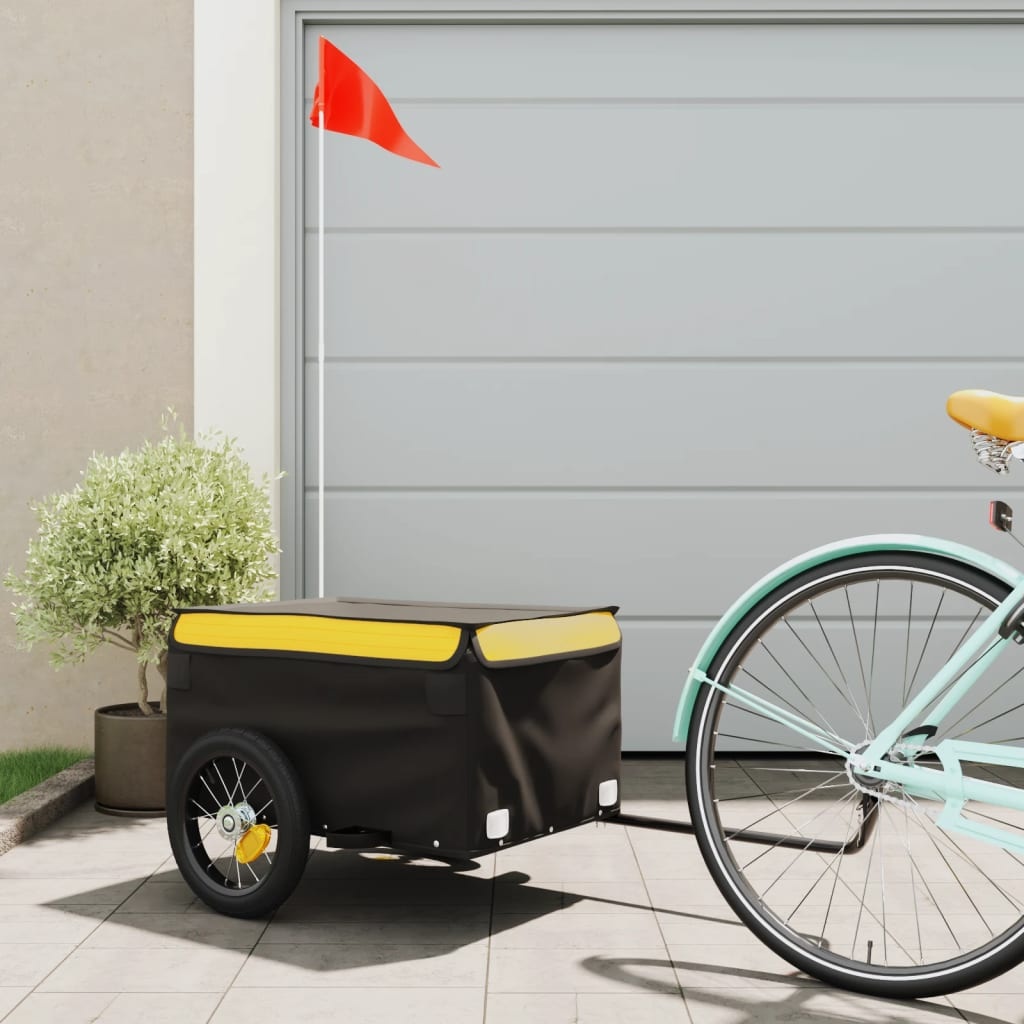
Bike Trailer Black and Yellow 30 kg Iron
This versatile and sturdy bike trailer will be ideal for transporting heavy goods thanks to its maximum load capacity of 30 kg. Sturdy material: Iron is a strong and hard material. It's a solid favourite in industrial and furniture construction. Made of iron, this bicycle cargo trailer is very sturdy and durable.Practical design: This bike cart with a maximum load capacity of 45 kg, is perfect for hauling heavy goods like luggage, plants, tools or groceries.Considerate design: The bike trailer has a tow bar that makes it easy to connect it to a bicycle. At the same time, a safety flag is included for extra visibility. Colour: Black and yellow Material: Iron, oxford fabric, PE (Polyethylene) Dimensions: 120 x 54 x 44 cm (L x W x H) Cargo compartment dimensions: 62 x 40 x 31.5 cm (L x W x H) Flag height: 169 cm Wheels diameter: 29 cm Maximum load capacity: 30 kg Drawbar load capacity: 3-8 kg Assembly required: Yes Delivery contains: 1 x Bike trailer 1 x Safety flag
Brand: vidaXL
Category: Sporting Goods > Outdoor Recreation > Cycling > Bicycle Accessories > Bicycle Trailers